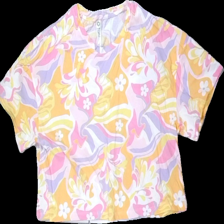
View: front
Type: T-shirt
Category: Ladies
Brand: Lindex
Brand text on label: So.U
Colors: White, Orange, Pink, Multicolor
Material: 100% cotton
Pattern: Other
Cut: Cropped
Size: M
Season: All
Damage location: top center
Damage 2 location: middle center
Damage 3 location: top right
Price range: 50-100
Recommended usage: Reuse
Description: croppad t-shirt med blommor och andra mönster